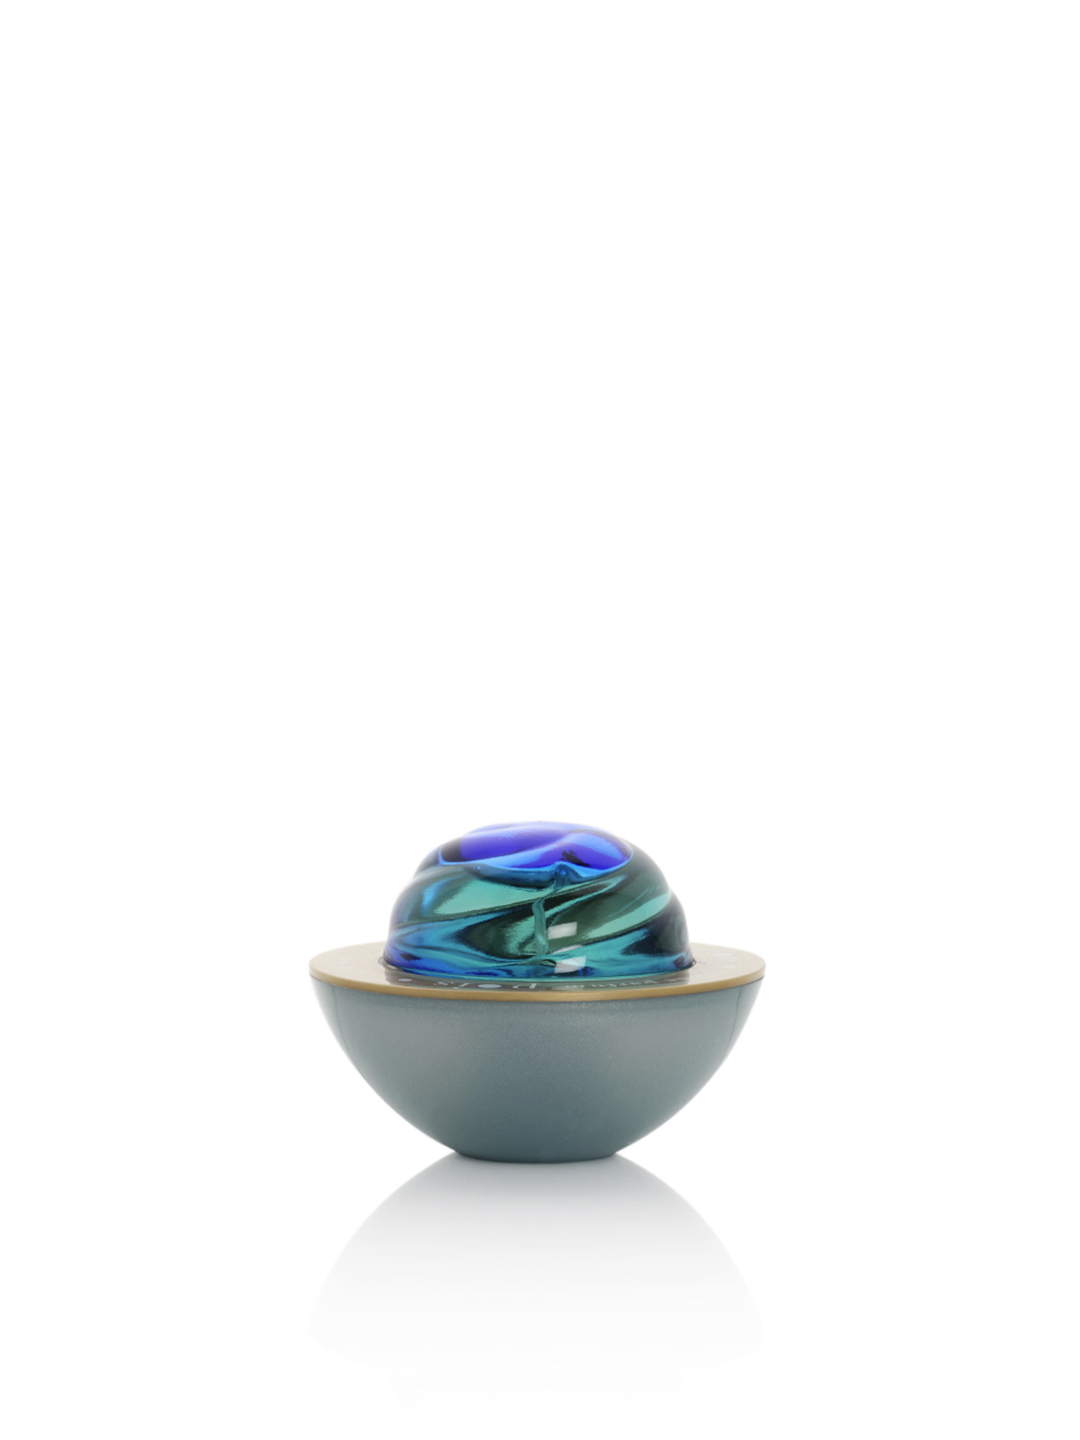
Nautilus Women Pois Perfume
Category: Personal Care / Fragrance / Perfume and Body Mist
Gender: Women
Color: Blue
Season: Spring 2017
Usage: Casual